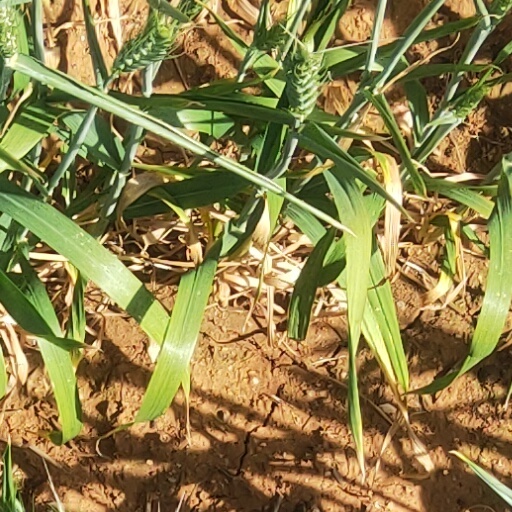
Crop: wheat